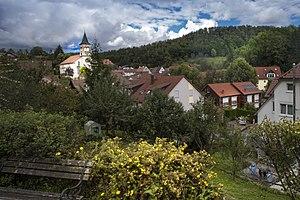
Le village Spiegelberg photographié de la rue ""im Gässle"" vers l'église. Italiano: Il villaggio Spiegelberg ha fotografato dalla strada ""im Gässle"" verso la chiesa. Türkçe: Spiegelberg köyü ""im Gässle"" sokağından kiliseye doğru fotoğrafladı."